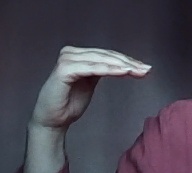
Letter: haa